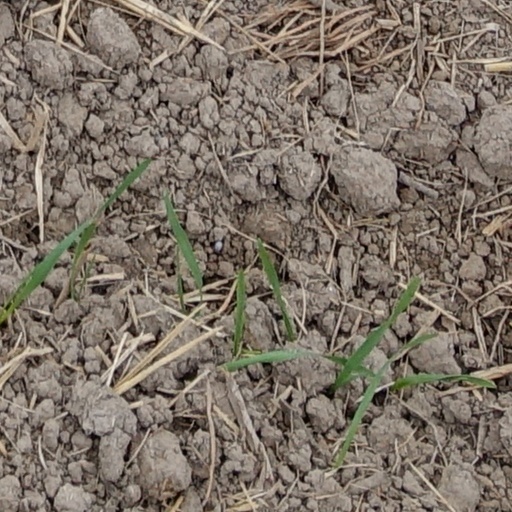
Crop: wheat